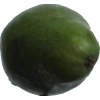
Label: green_avocado